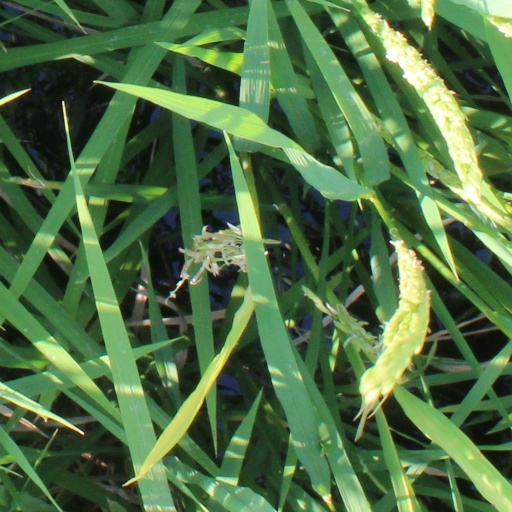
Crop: rice